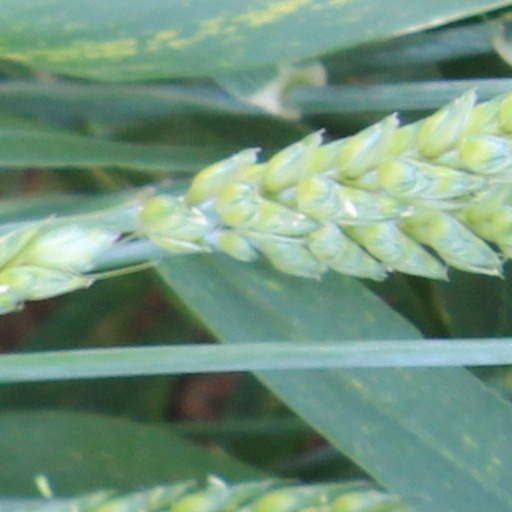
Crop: wheat